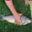
Label: trout